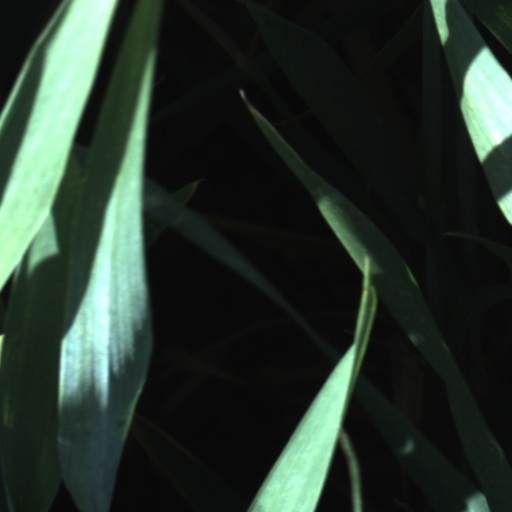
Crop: wheat